2023 American League Championship Series

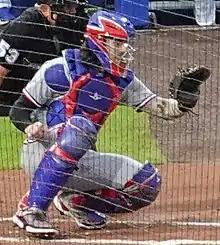
Jonah Heim's two-run home run in the fourth inning of Game 6 gave Texas a lead that they never gave up.

Game 6 was a must-win for Texas. The game featured a pitching rematch of Game 2 between Framber Valdez for the Houston Astros and Nathan Eovaldi for the Texas Rangers. In the bottom of the first, Yordan Alvarez singled off Eovaldi to score Jose Altuve to put the Astros in the early 1–0 lead. In the top of the second, Mitch Garver homered off Valdez to tie the game at one. In the top of the fourth, Jonah Heim hit a two-run home run over the glove of Kyle Tucker to put the Rangers in the lead at 3–1. In the bottom of the sixth, Alvarez scored on a sacrifice fly by Mauricio Dubón to cut their deficit to 3–2. In the eighth, Garver doubled off Bryan Abreu to score Evan Carter, extending their lead to 4–2. In the bottom half of the eighth, José Leclerc struck out Jon Singleton to escape the bases-loaded jam and preserve the 4–2 lead for the Rangers. In the ninth, with bases loaded with no outs, Ryne Stanek hit Corey Seager with a pitch to score Josh Jung to extend the Rangers lead to 5–2. With the bases still loaded, Adolis García, who was at the center of the bases-clearing brawl two days before, stepped up to the plate. Throughout the game, García had gone 0–4 with four strikeouts. On a 1–1 pitch, García hit a grand slam to left field to give the Rangers a commanding 9–2 lead. Andrew Heaney retired the side in the bottom of the ninth to force a Game 7. It is the first time since the 2019 World Series that the first six games of a series were all won by the road team.